Fundação Cásper Líbero

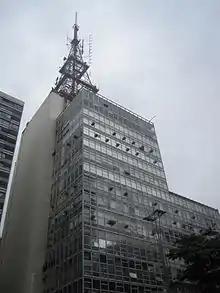
Headquarters of Fundação Cásper Líbero in Paulista Avenue, São Paulo, Brazil.

Fundação Cásper Líbero was created in 1944, after the death of Cásper Líbero (in an airplane crash), an important journalist that was the owner of the newspaper A Gazeta, which was created in 1906. Following his will, the workers decided to create the foundation and the Journalism College, in 1947.